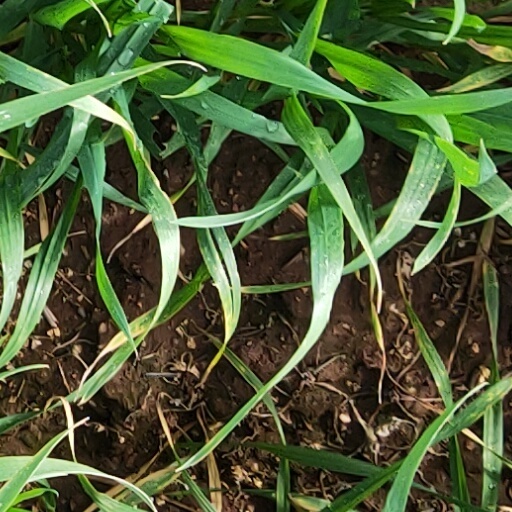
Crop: wheat